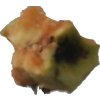
Label: apples